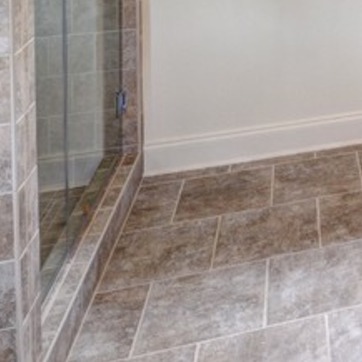
Material: tile